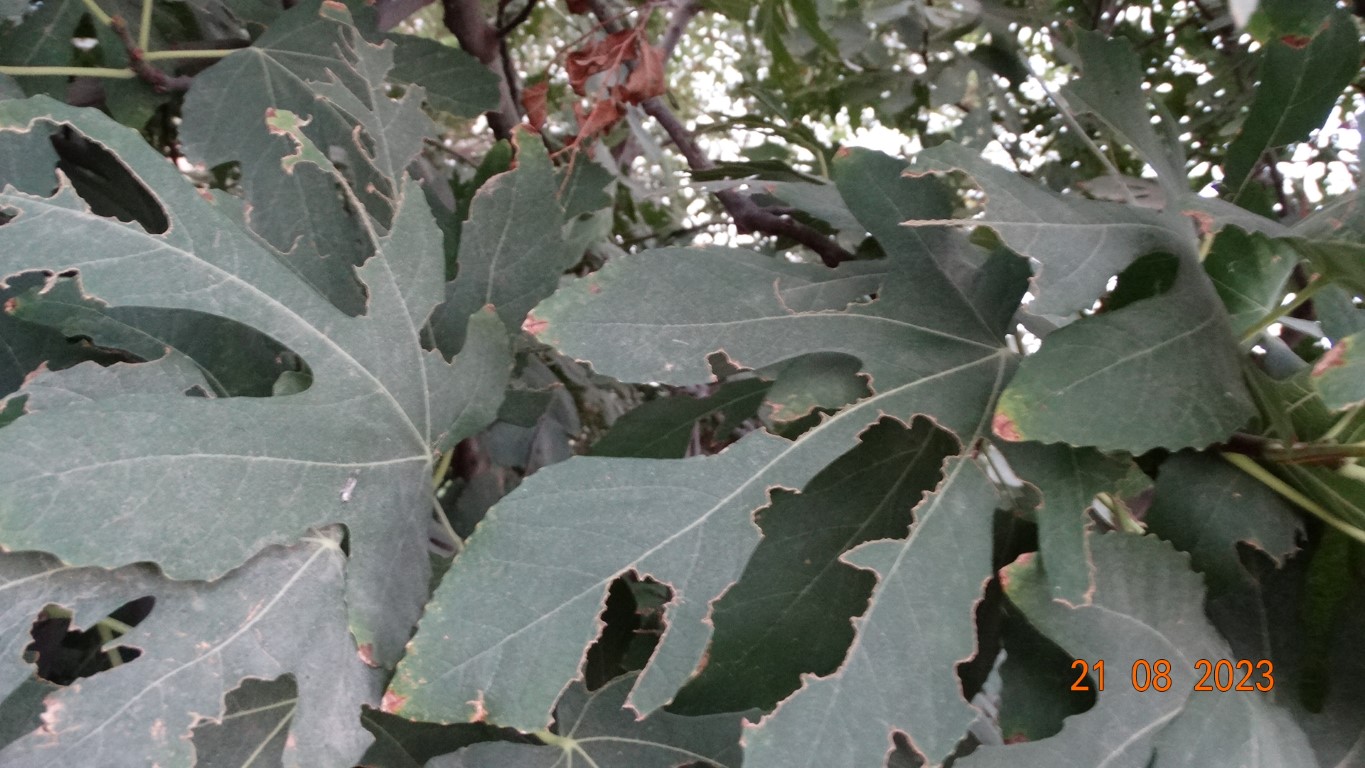
Label: infected